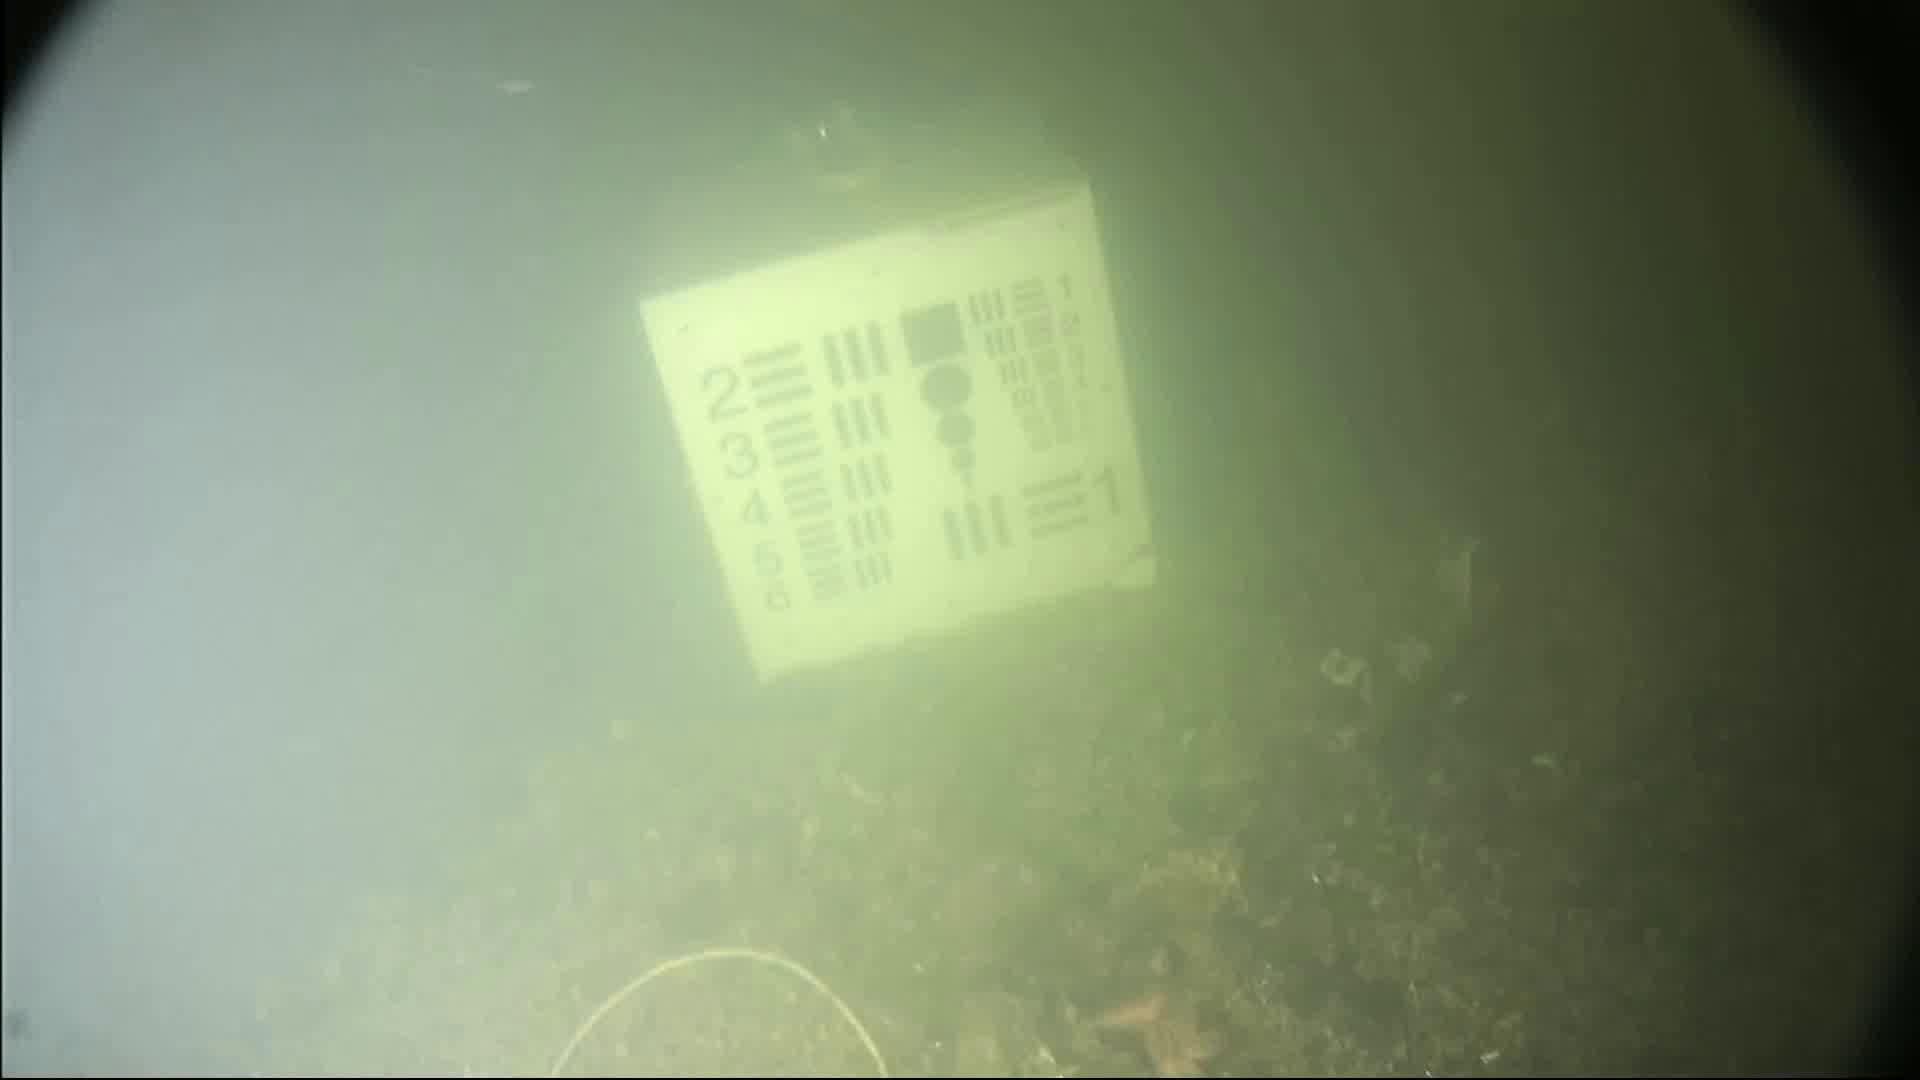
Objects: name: starfish